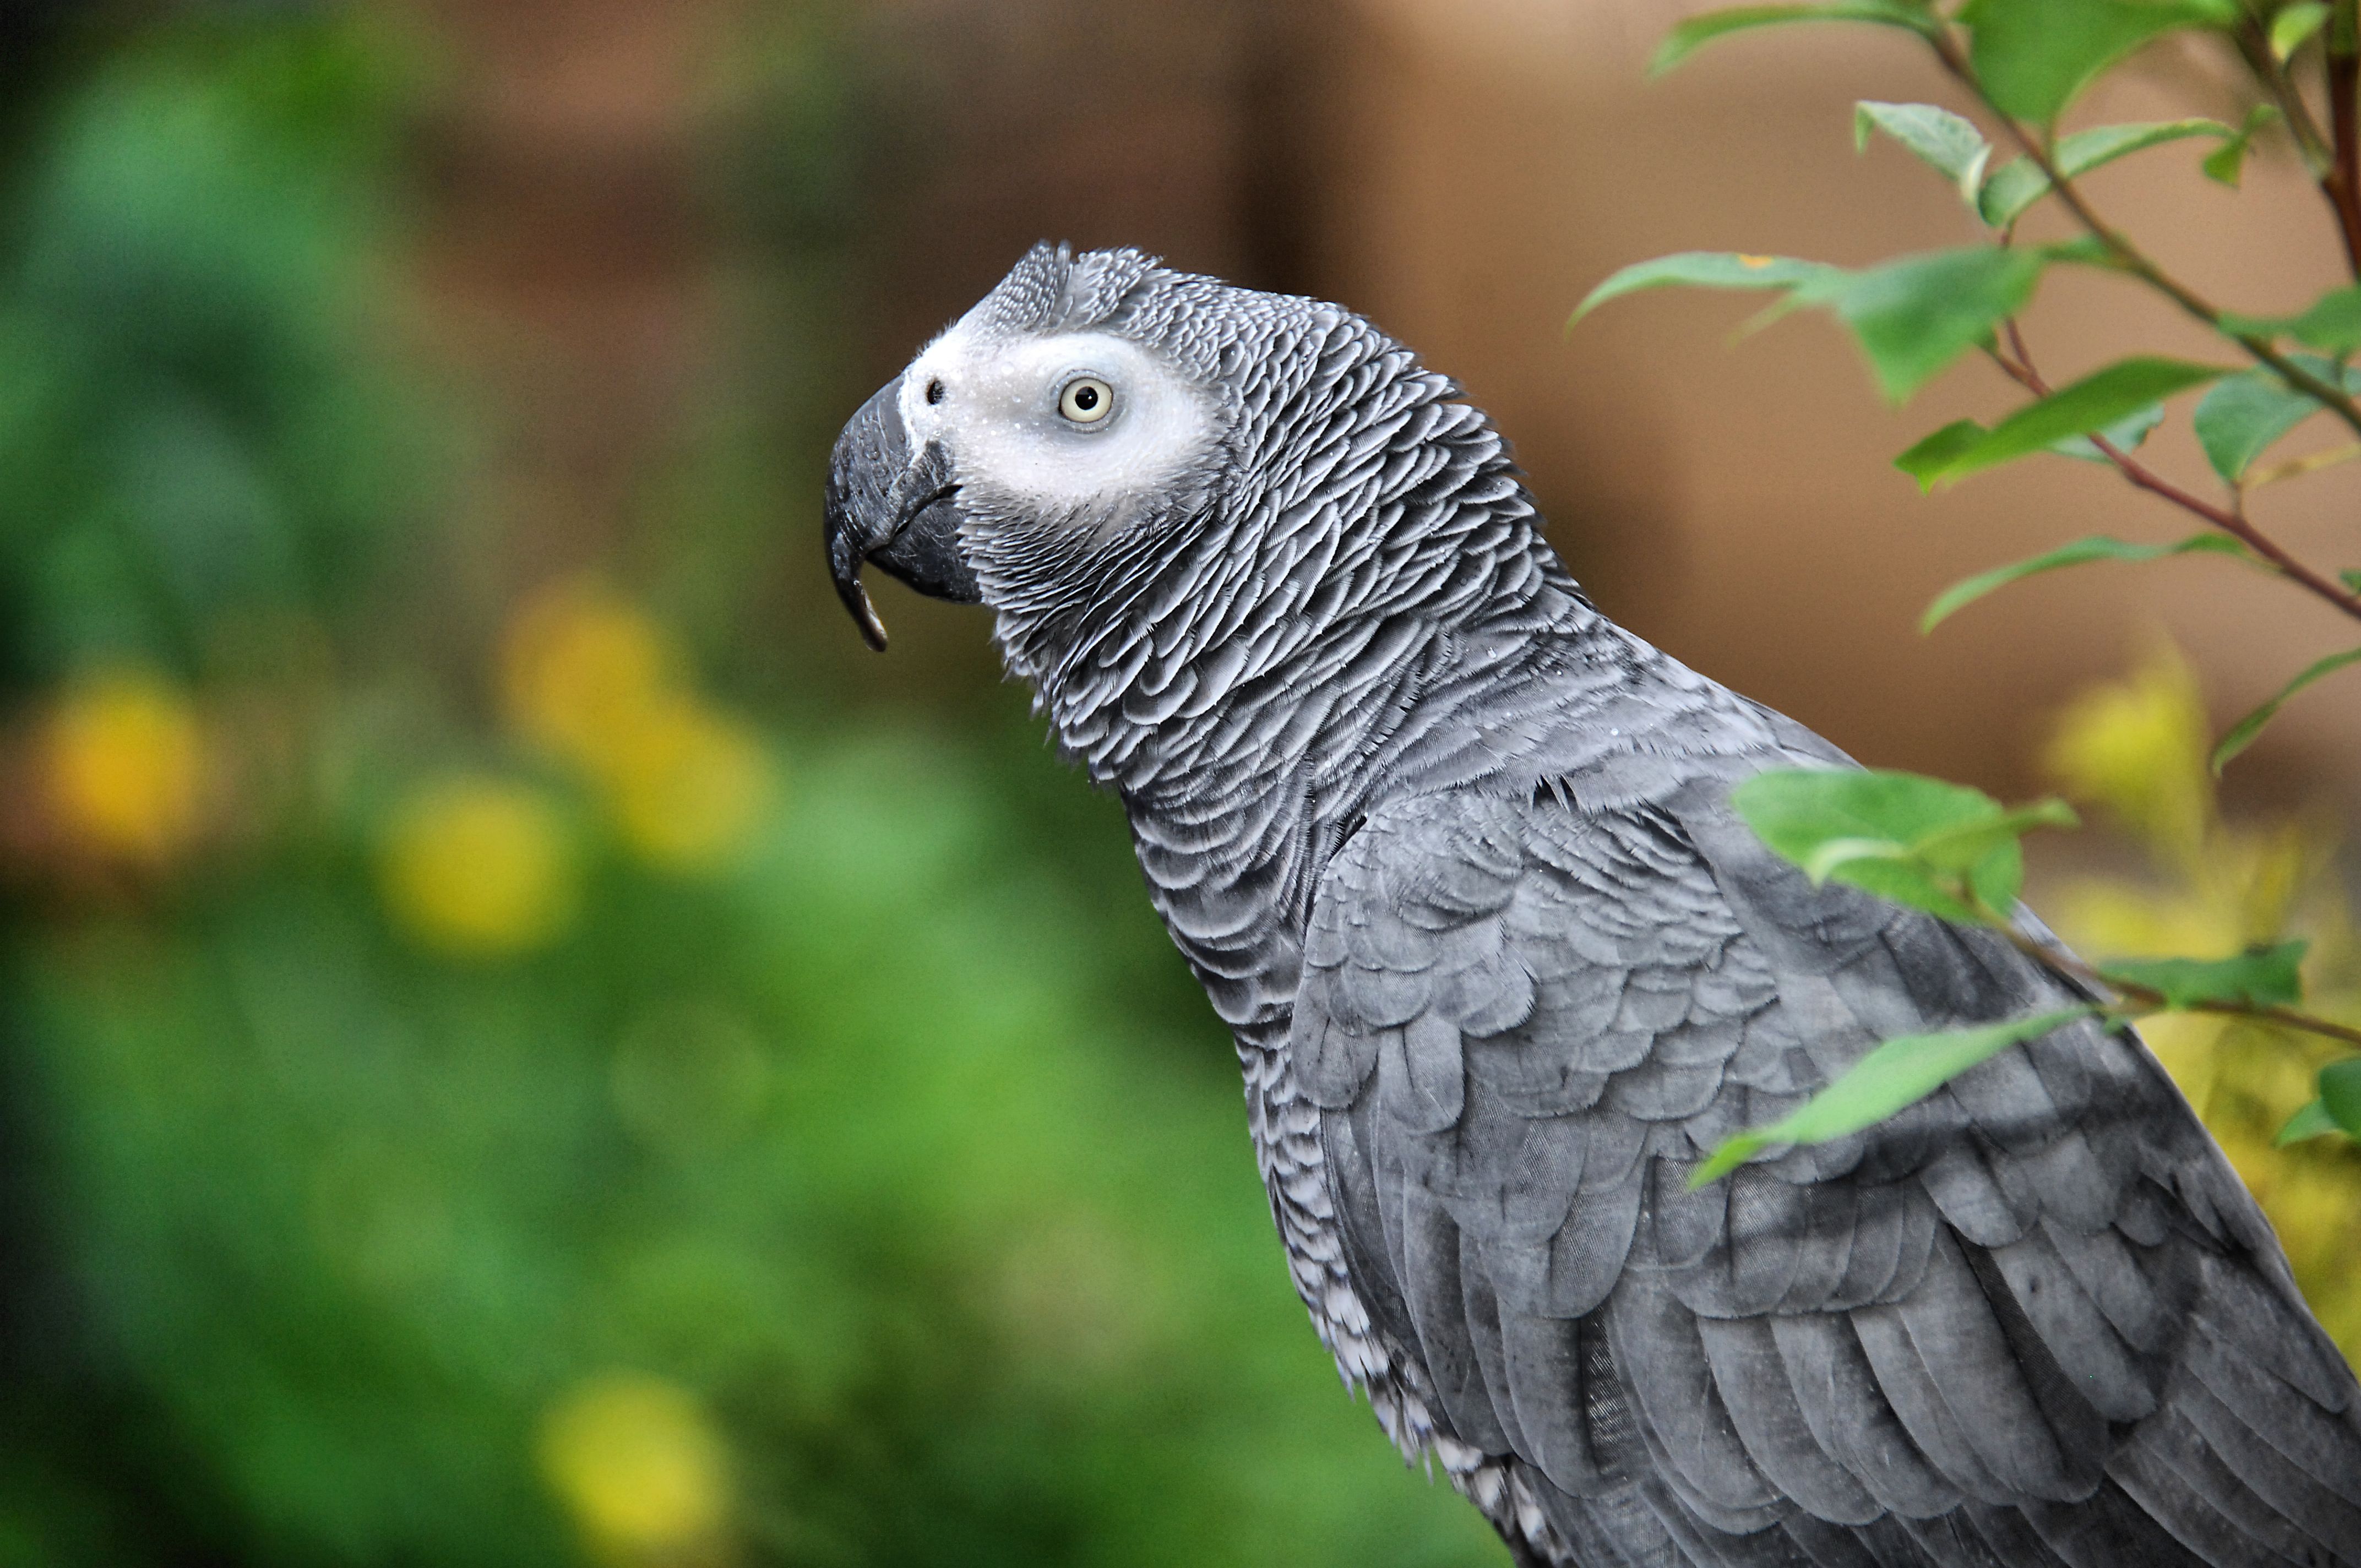
bird, wing, wildlife, green, beak, fauna, vertebrate, parrot, parakeet, congo, africangrey, thegalaxy, common pet parakeet